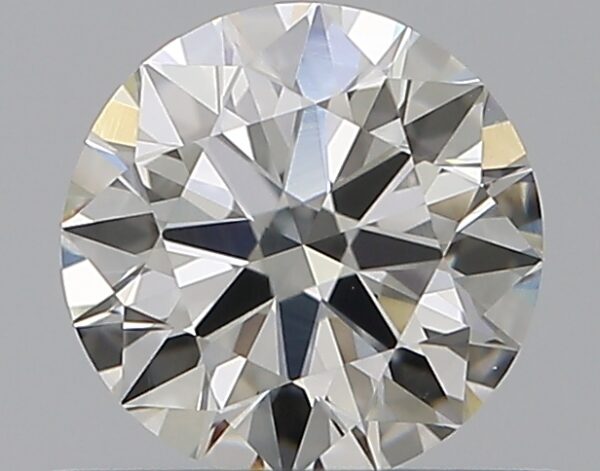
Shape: round
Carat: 0.5
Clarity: VVS2
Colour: I
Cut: EX
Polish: EX
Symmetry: EX
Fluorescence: ST
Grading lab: GIA
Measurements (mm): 5.07 x 5.1 x 3.12